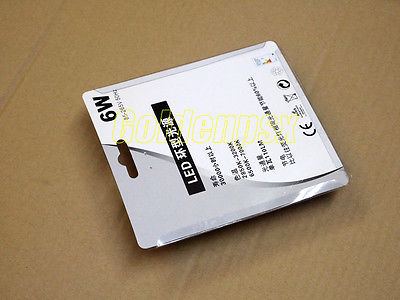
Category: lamp